Patent encumbrance of large automotive NiMH batteries

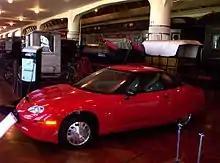
The Ovonics technology was acquired by General Motors for use in its EV1 electric car, but production was ended shortly after the NiMH batteries began to replace the lead-acid batteries of earlier models

In an interview in the 2006 documentary "Who Killed the Electric Car?", Ovshinsky stated that in the early 1990s, the auto industry created the US Auto Battery Consortium (USABC) to stifle the development of electric vehicle technology by preventing the dissemination of knowledge about Ovshinky's battery-related patents to the public through the California Air Resources Board (CARB).